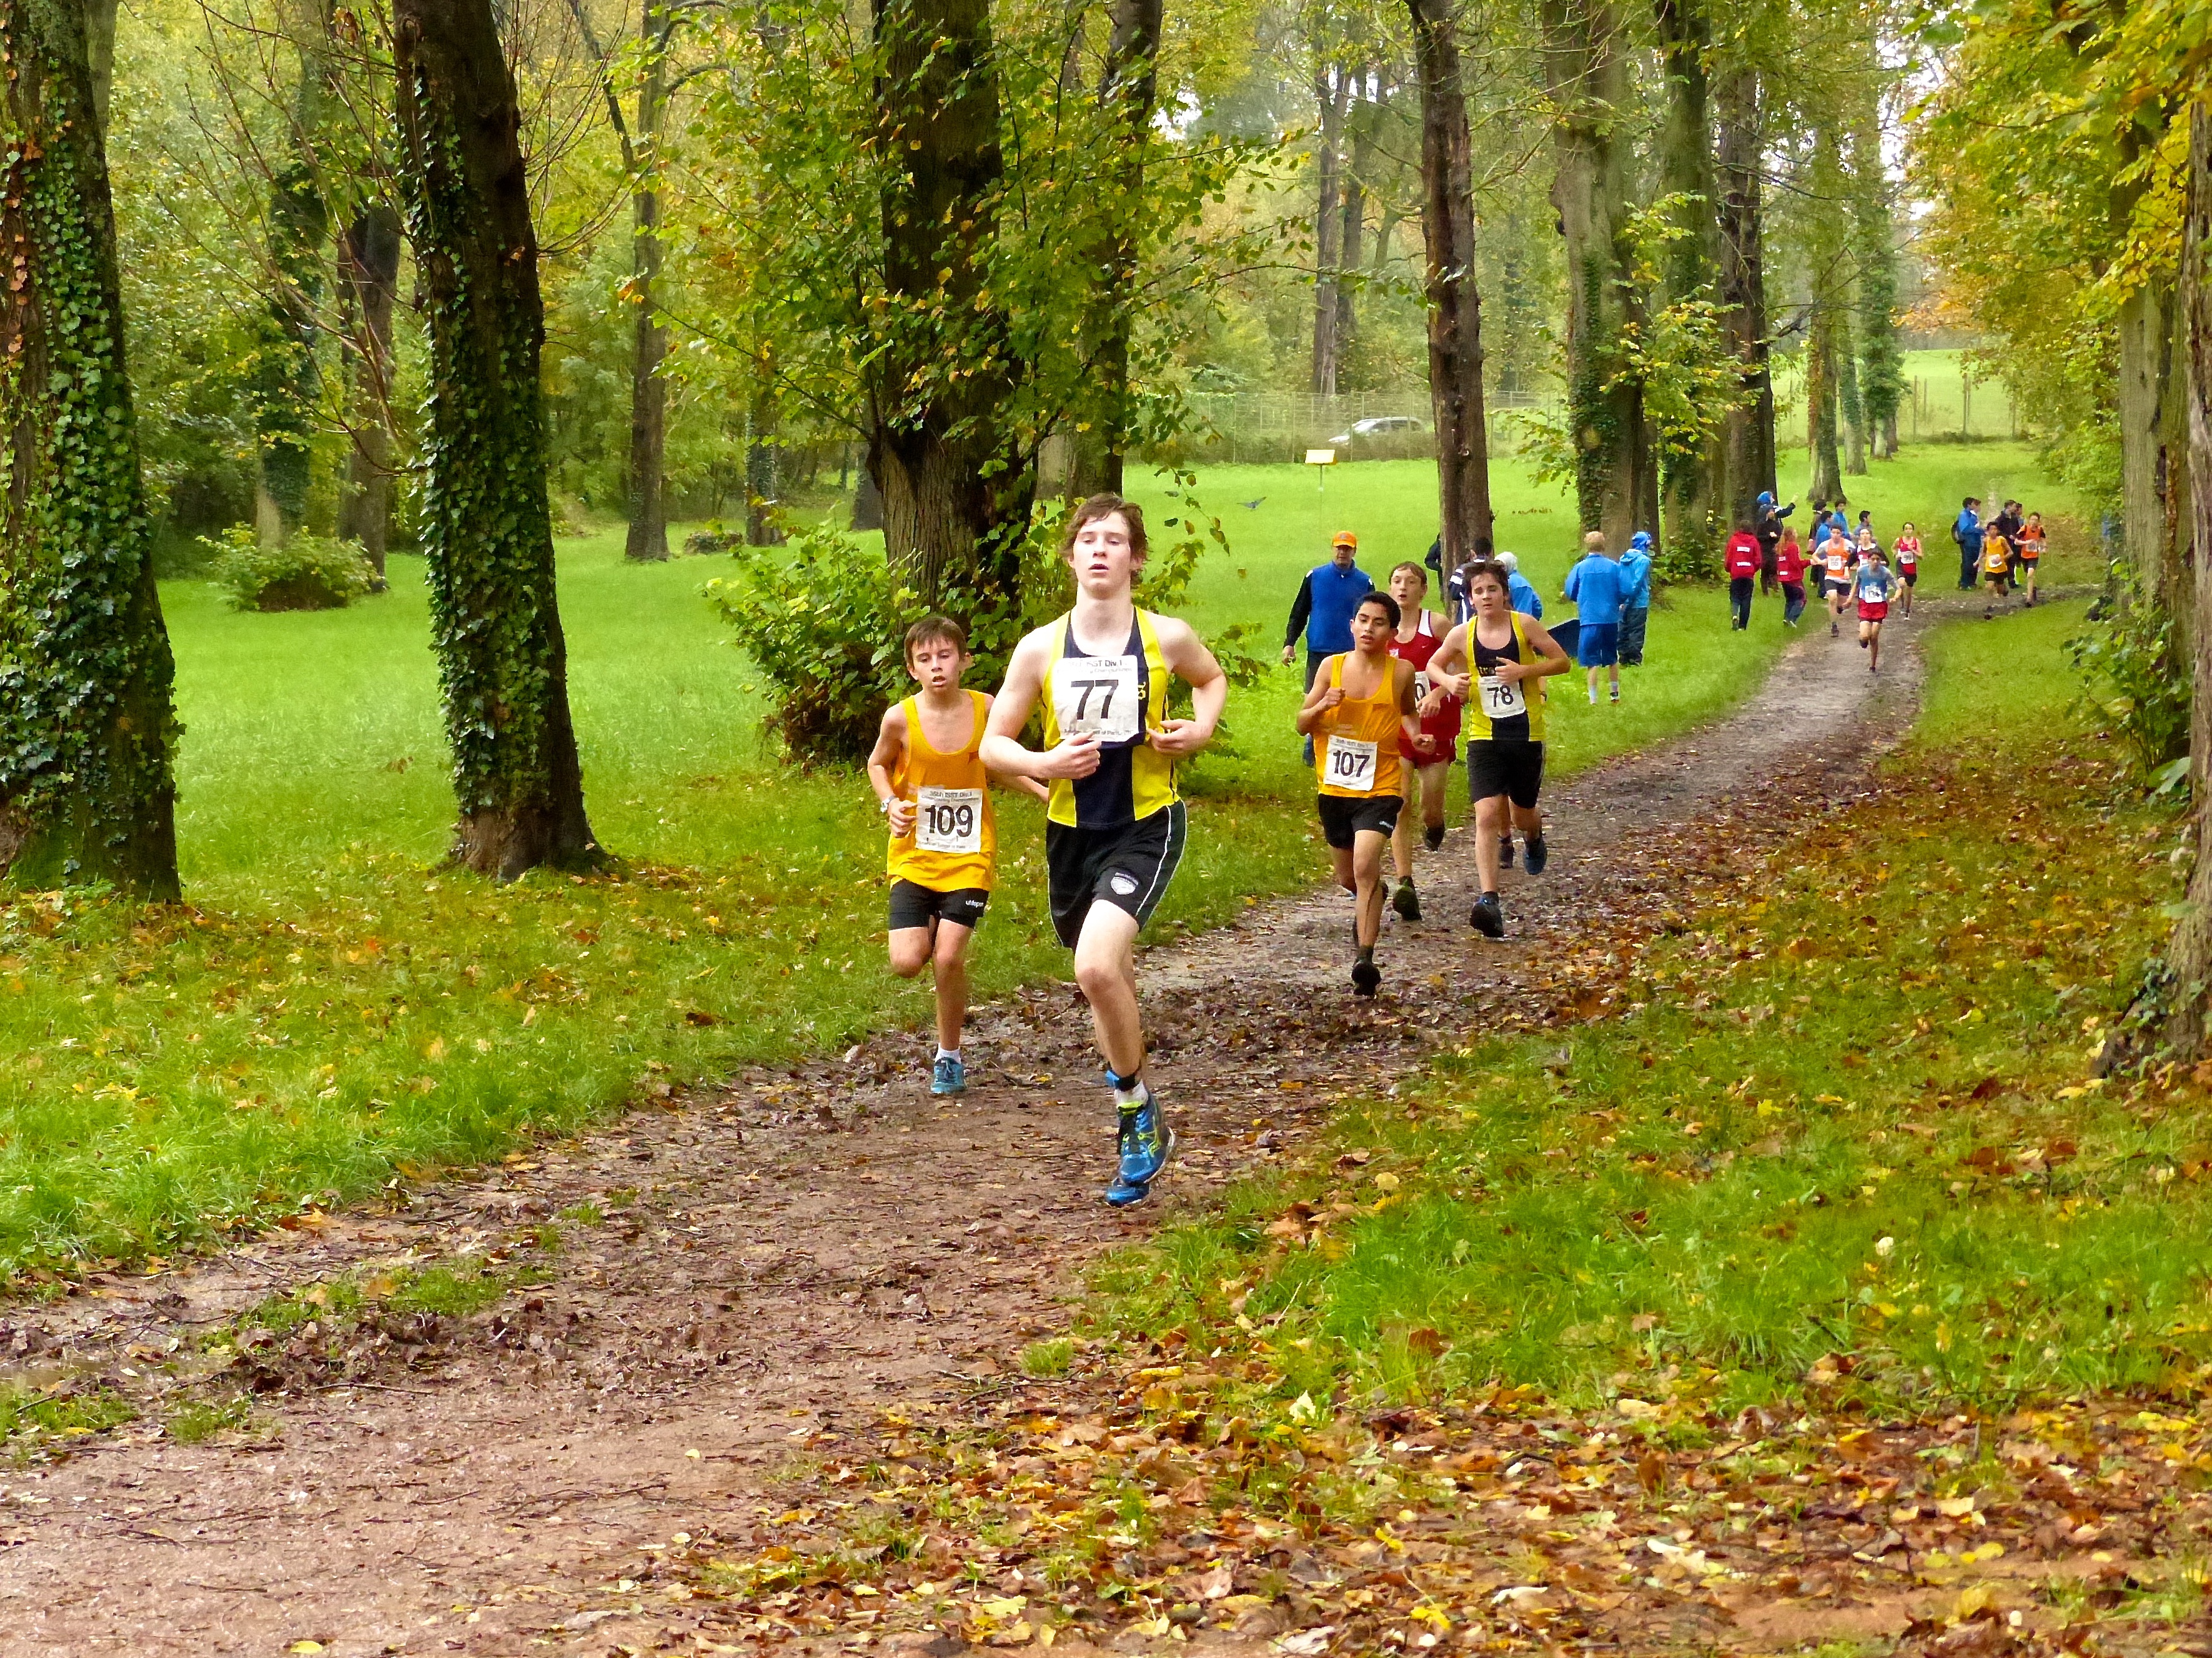
walking, person, trail, running, run, paris, country, recreation, france, high, cross, race, international, girls, sports, boys, school, runners, championship, endurance, junior, highschool, varsity, athletics, isst, tournament, xc, schools, parcdestcloud, mountain biking, physical exercise, outdoor recreation, human action, ultramarathon, duathlon, cross country running, cross country cycling